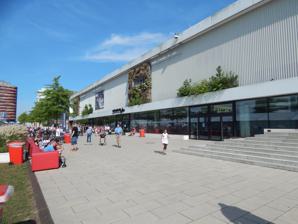
Building: Edel-optics.de Arena
Country: Germany
Year built: 2013
edel-optics.de Arena The Edel-optics.de Arena in August 2018 Former names Inselparkhalle (until May 2017) Address Kurt-Emmerich-Platz 10–12, Hamburg , Germany Coordinates 53°29′44″N 10°00′09″E / 53.4956°N 10.0024°E / 53.4956; 10.0024 Public transit Wilhelmsburg Operator InselAkademie Sport- und Schulungszentrum Wilhelmsburg GmbH Capacity 3,400 seats (Basketball) Surface Concrete Construction Broke ground October 2011 (sports hall) June 2011 (swimming pool) Opened 20 October 2014 (sports hall) March 2013 (swimming pool) Construction cost €14 million (sports hall) Architect Allmann Sattler Wappner Builder Benno-und-Inge-Behrens-Stiftung The Edel-optics.de Arena (known until May 2017 as Inselparkhalle ) is a multi-function sports facility in the Wilhelmsburg district of Hamburg with a sports hall and a swimming pool. The hall is the home venue of the first division basketball team Hamburg Towers . It is owned by the Benno and Inge Behrens Foundation, and operated by the InselAkademie Sport- und Schulungszentrum Wilhelmsburg GmbH. History The sports hall was originally an exhibition site built for the International Garden Show 2013. Construction began in October 2011 and was completed in the spring of 2013. Work on the swimming pool began in June 2011 and was completed in May 2013. After the garden show, the hall was converted into a sports hall at a cost of €14 million, of which the Benno and Inge Behrens Foundation contributed over €6 million. €4.5 million of funding was provided from the Hamburg International Building Exhibition, and the city of Hamburg paid the remainder, a little over €3.5 million. The hall was inaugurated in late October 2014 with a Hamburg Towers match. The sports hall was commissioned by the Benno and Inge Behrens Foundation and IBA Hamburg. The building work was carried out by bs2architekten from Hamburg. In May 2017, the Hamburg optics group Edeloptics GmbH acquired the naming rights of the hall, and the name was changed to the "edel-optics.de Arena". In use Arena during a Hamburg Towers game Arena during a job fair The edel-optics.de Arena serves as the home venue of the Hamburg Towers professional basketball team, and the BG Baskets Hamburg wheelchair basketball team. It has a spectator capacity of 3,400 seats for basketball and 2,800 seats for wheelchair basketball. In August 2015, the basketball Supercup was played in the Inselparkhalle, featuring the national teams of Turkey, Poland, Latvia and Germany. In addition to basketball, in December 2015, a professional boxing event took place, including a fight between Jack Culcay-Keth and Dennis Hogan for the WBA interim championship super welterweight place. In May 2016, the Inselparkhalle was the venue of the 2016 European Darts Matchplay event. In August 2016, teams competed in the 2018 Wheelchair Basketball World Championship . On 30 October and 1 November 2016, the first official international matches of the German futsal national team took place in the hall. In addition to sporting events, the building is also used for congresses, concerts, and conferences. References